Zhao Boju

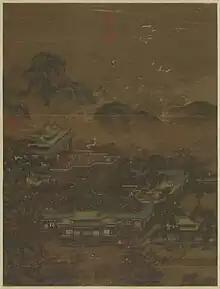
"A Palace" by Zhao Boju (c. 1120-c. 1182)

Zhao Boju (1120–1182), was a Chinese painter during the early Southern Song Dynasty (1127–1279).